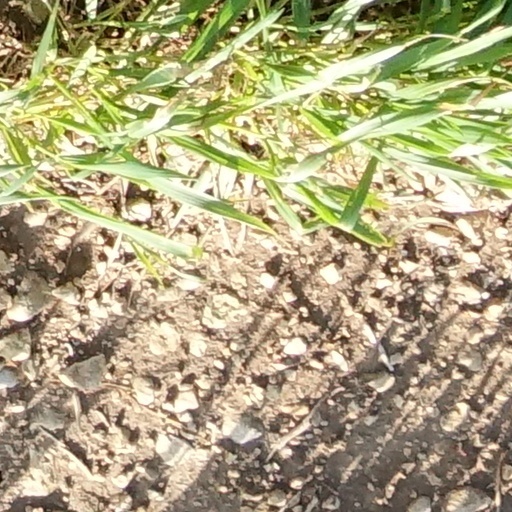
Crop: wheat